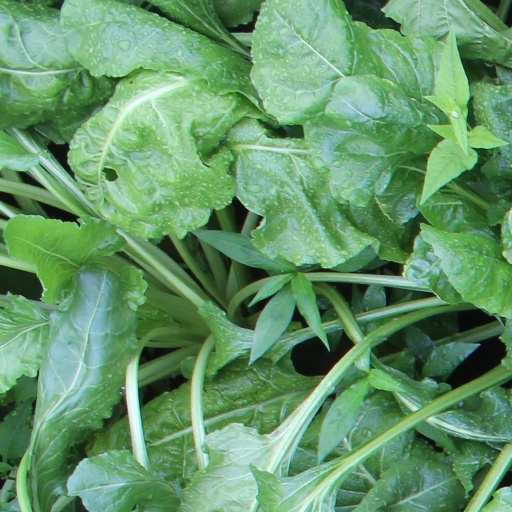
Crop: sugar beet